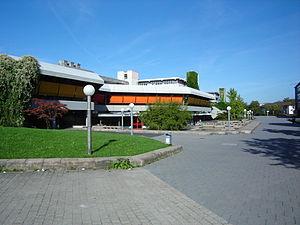
Bien que la ville ait été mentionnée pour la première fois dans un document officiel en 1196, l'histoire d'Heidelberg est cependant beaucoup plus ancienne et remonte à l’époque des Celtes et des Romains. Le château est apparu au XIIIᵉ siècle. Heidelberg a ensuite été méthodiquement aménagée et elle est devenue la résidence des comtes palatins du Rhin. C’est ainsi que la ville a connu la prospérité, en tant que capitale du Palatinat du Rhin, durant environ 500 ans. L’université de Heidelberg a été fondée en 1386, ce qui fait d’elle la plus ancienne université d’Allemagne. En 1693, lors de la guerre de Succession Palatine, les troupes françaises ont détruit Heidelberg. La ville a été reconstruite dans un style baroque d’après des plans datant du Moyen Âge. En 1720, la résidence des Princes-Électeurs palatins a été transférée de Heidelberg à Mannheim. En 1803, le pays de Bade a acquis Heidelberg. Au XIXᵉ siècle, des poètes et des penseurs qui ont séjourné dans la ville l’ont nommée « ville du romantisme ». Heidelberg est devenue une des villes universitaires les plus importantes et une destination de voyage appréciée.